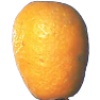
Label: kumquats